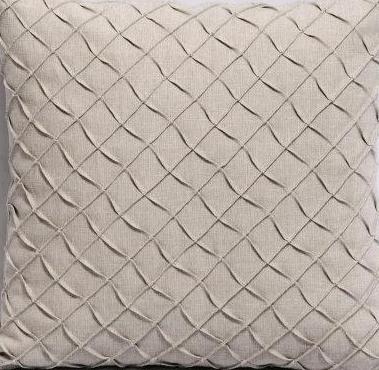
Texture: pleated